Newport RFC

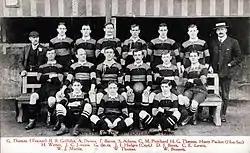
The 1904–05 team

Newport RFC were formed in 1874 under the financial backing of the Phillips brewing family, and the playing talents of former pupils of Monmouth School, a public school which had adopted rugby union in 1873. Newport was originally intended as an association football club, but was unable to find any opponents, but they managed to organise a rugby match against Cardiff RFC, and in 1875 played Cardiff in both clubs' first-ever game.